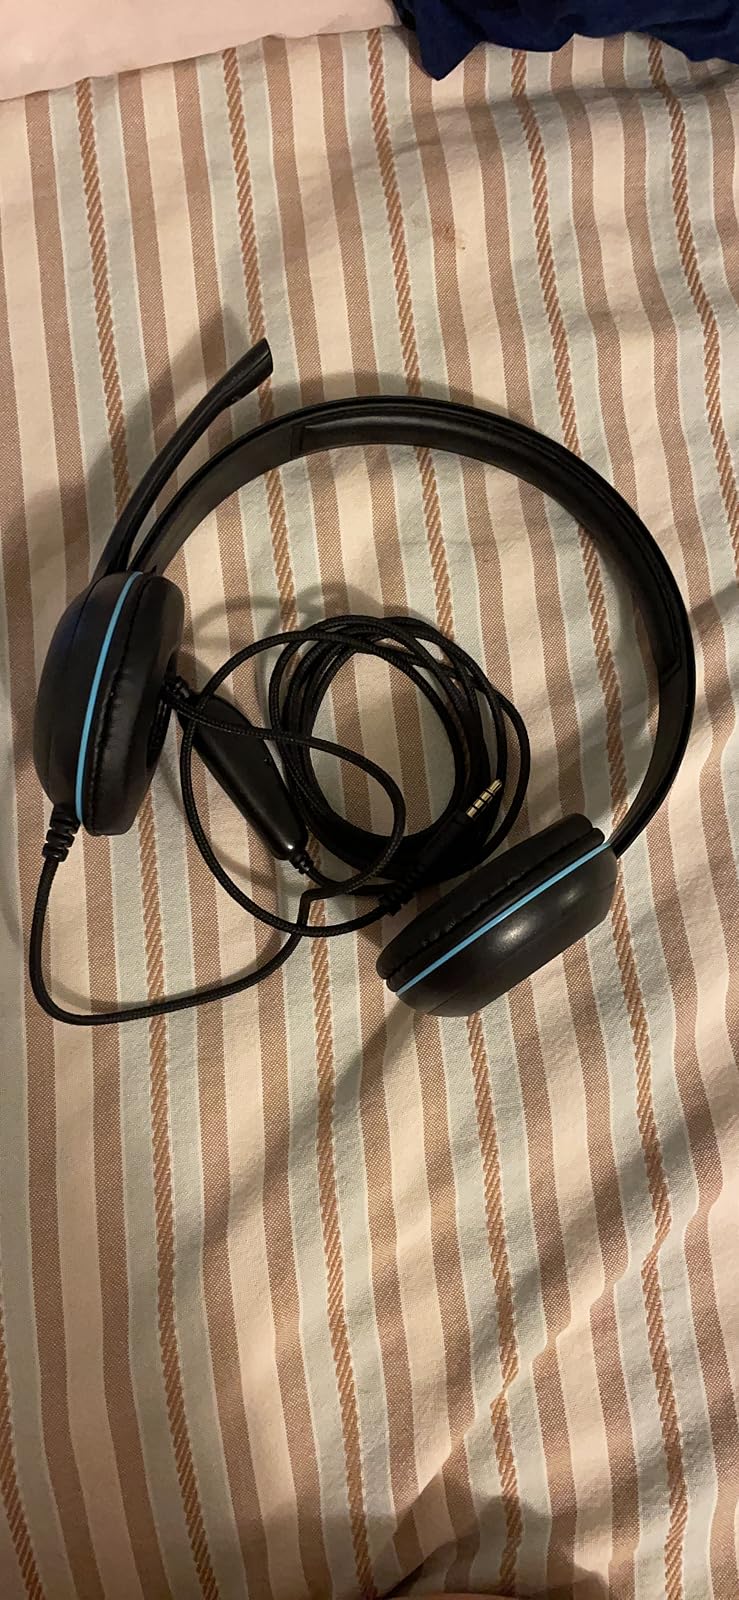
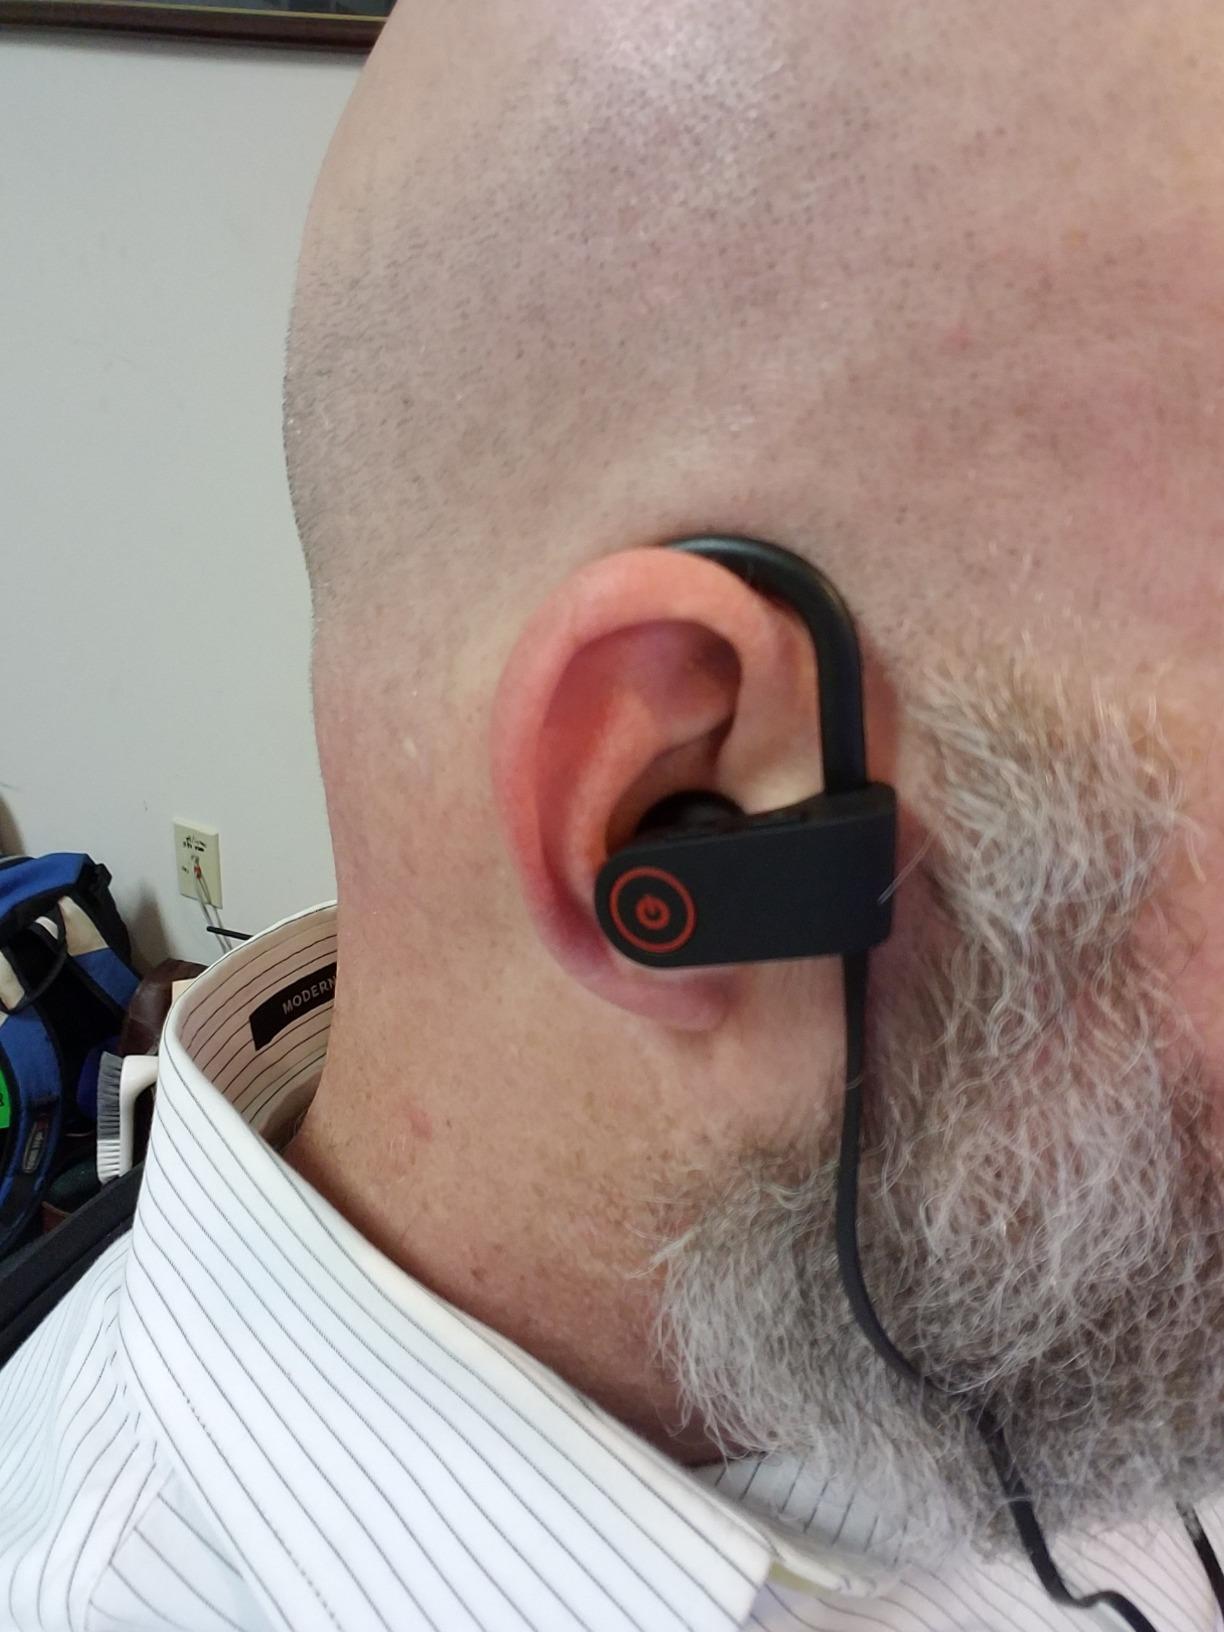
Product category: headphones
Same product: no